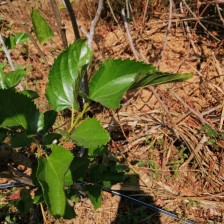
Variety: Buriram60